Crossroads, Bellevue

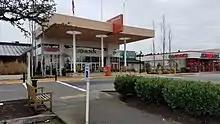
West entrance to the Crossroads Shopping Center.

Crossroads is a neighborhood in Bellevue, Washington. It is situated in the north and eastern portion of the city, lying south of Bellevue-Redmond Road, east of Bellevue's Wilburton neighborhood, and north of Lake Hills.